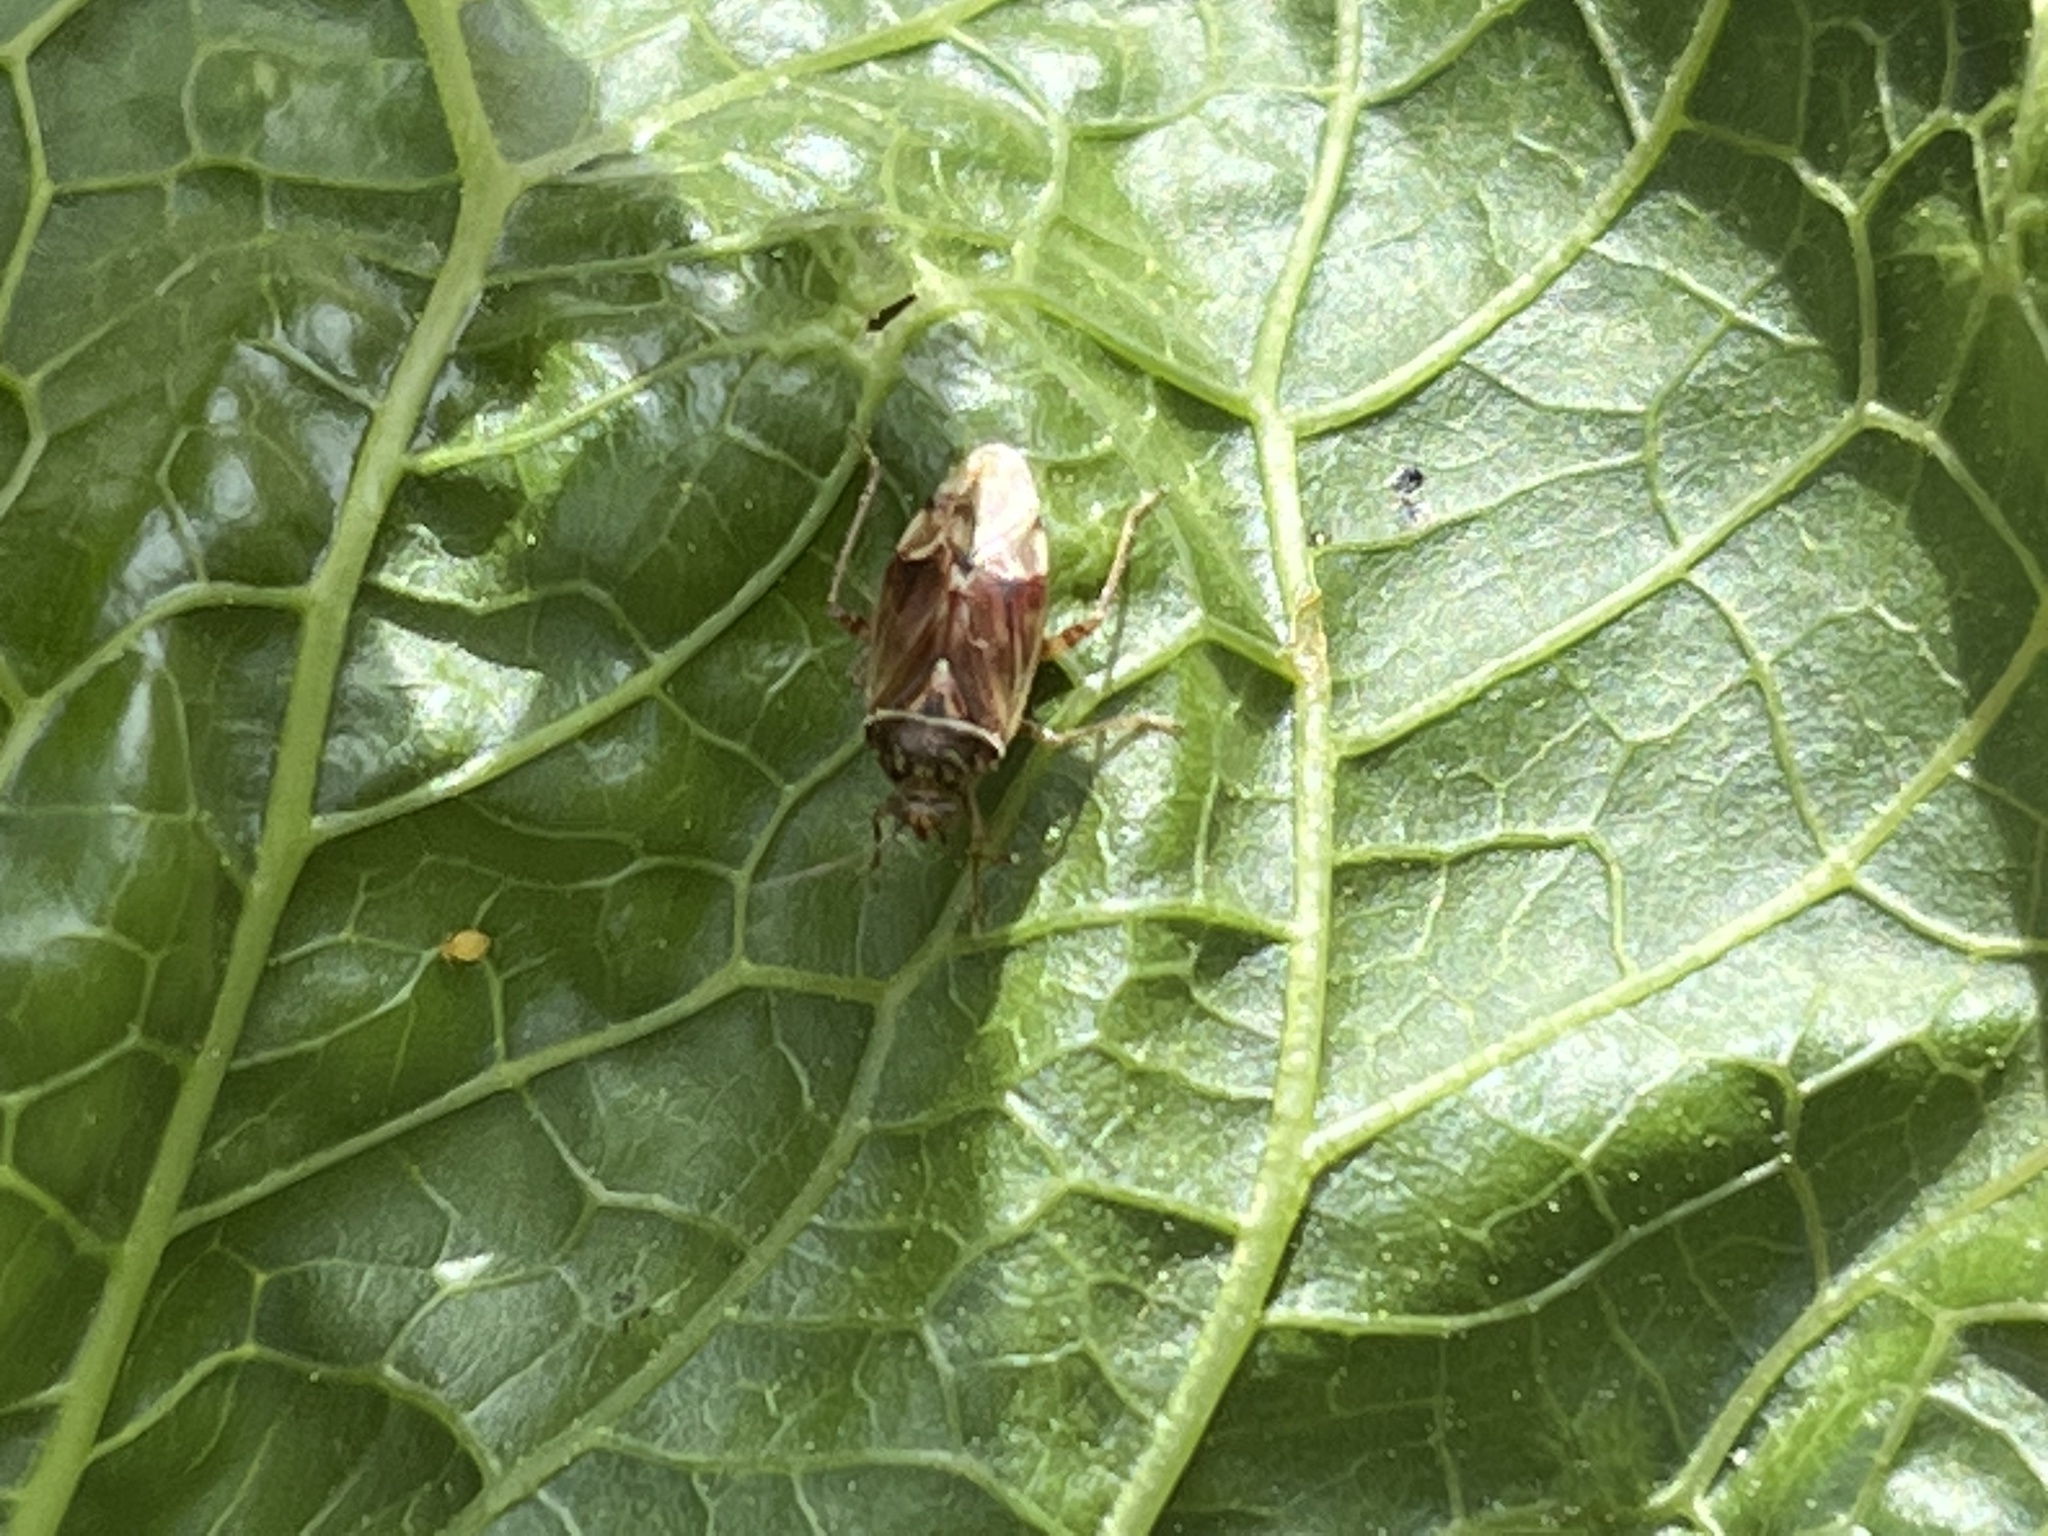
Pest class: lygus_bug